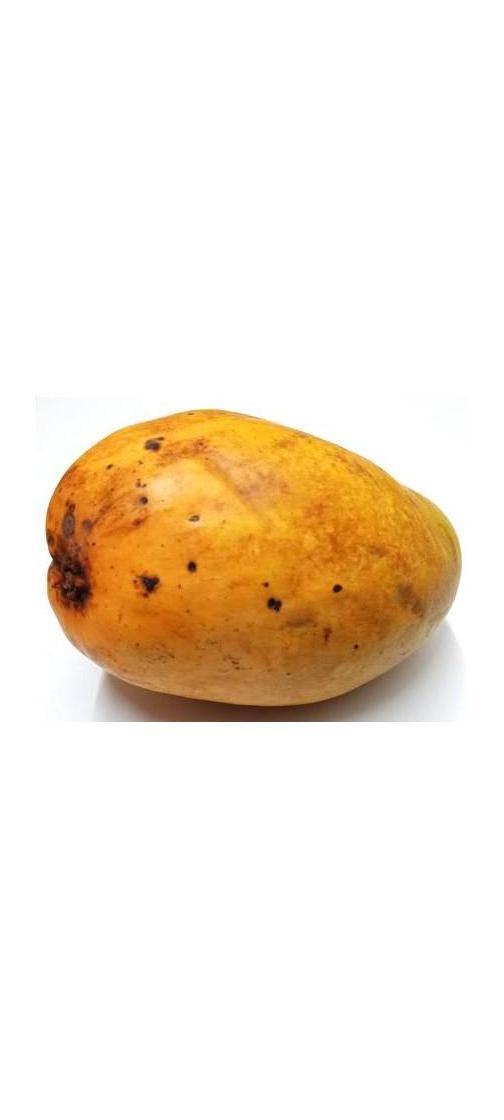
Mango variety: Bari-11